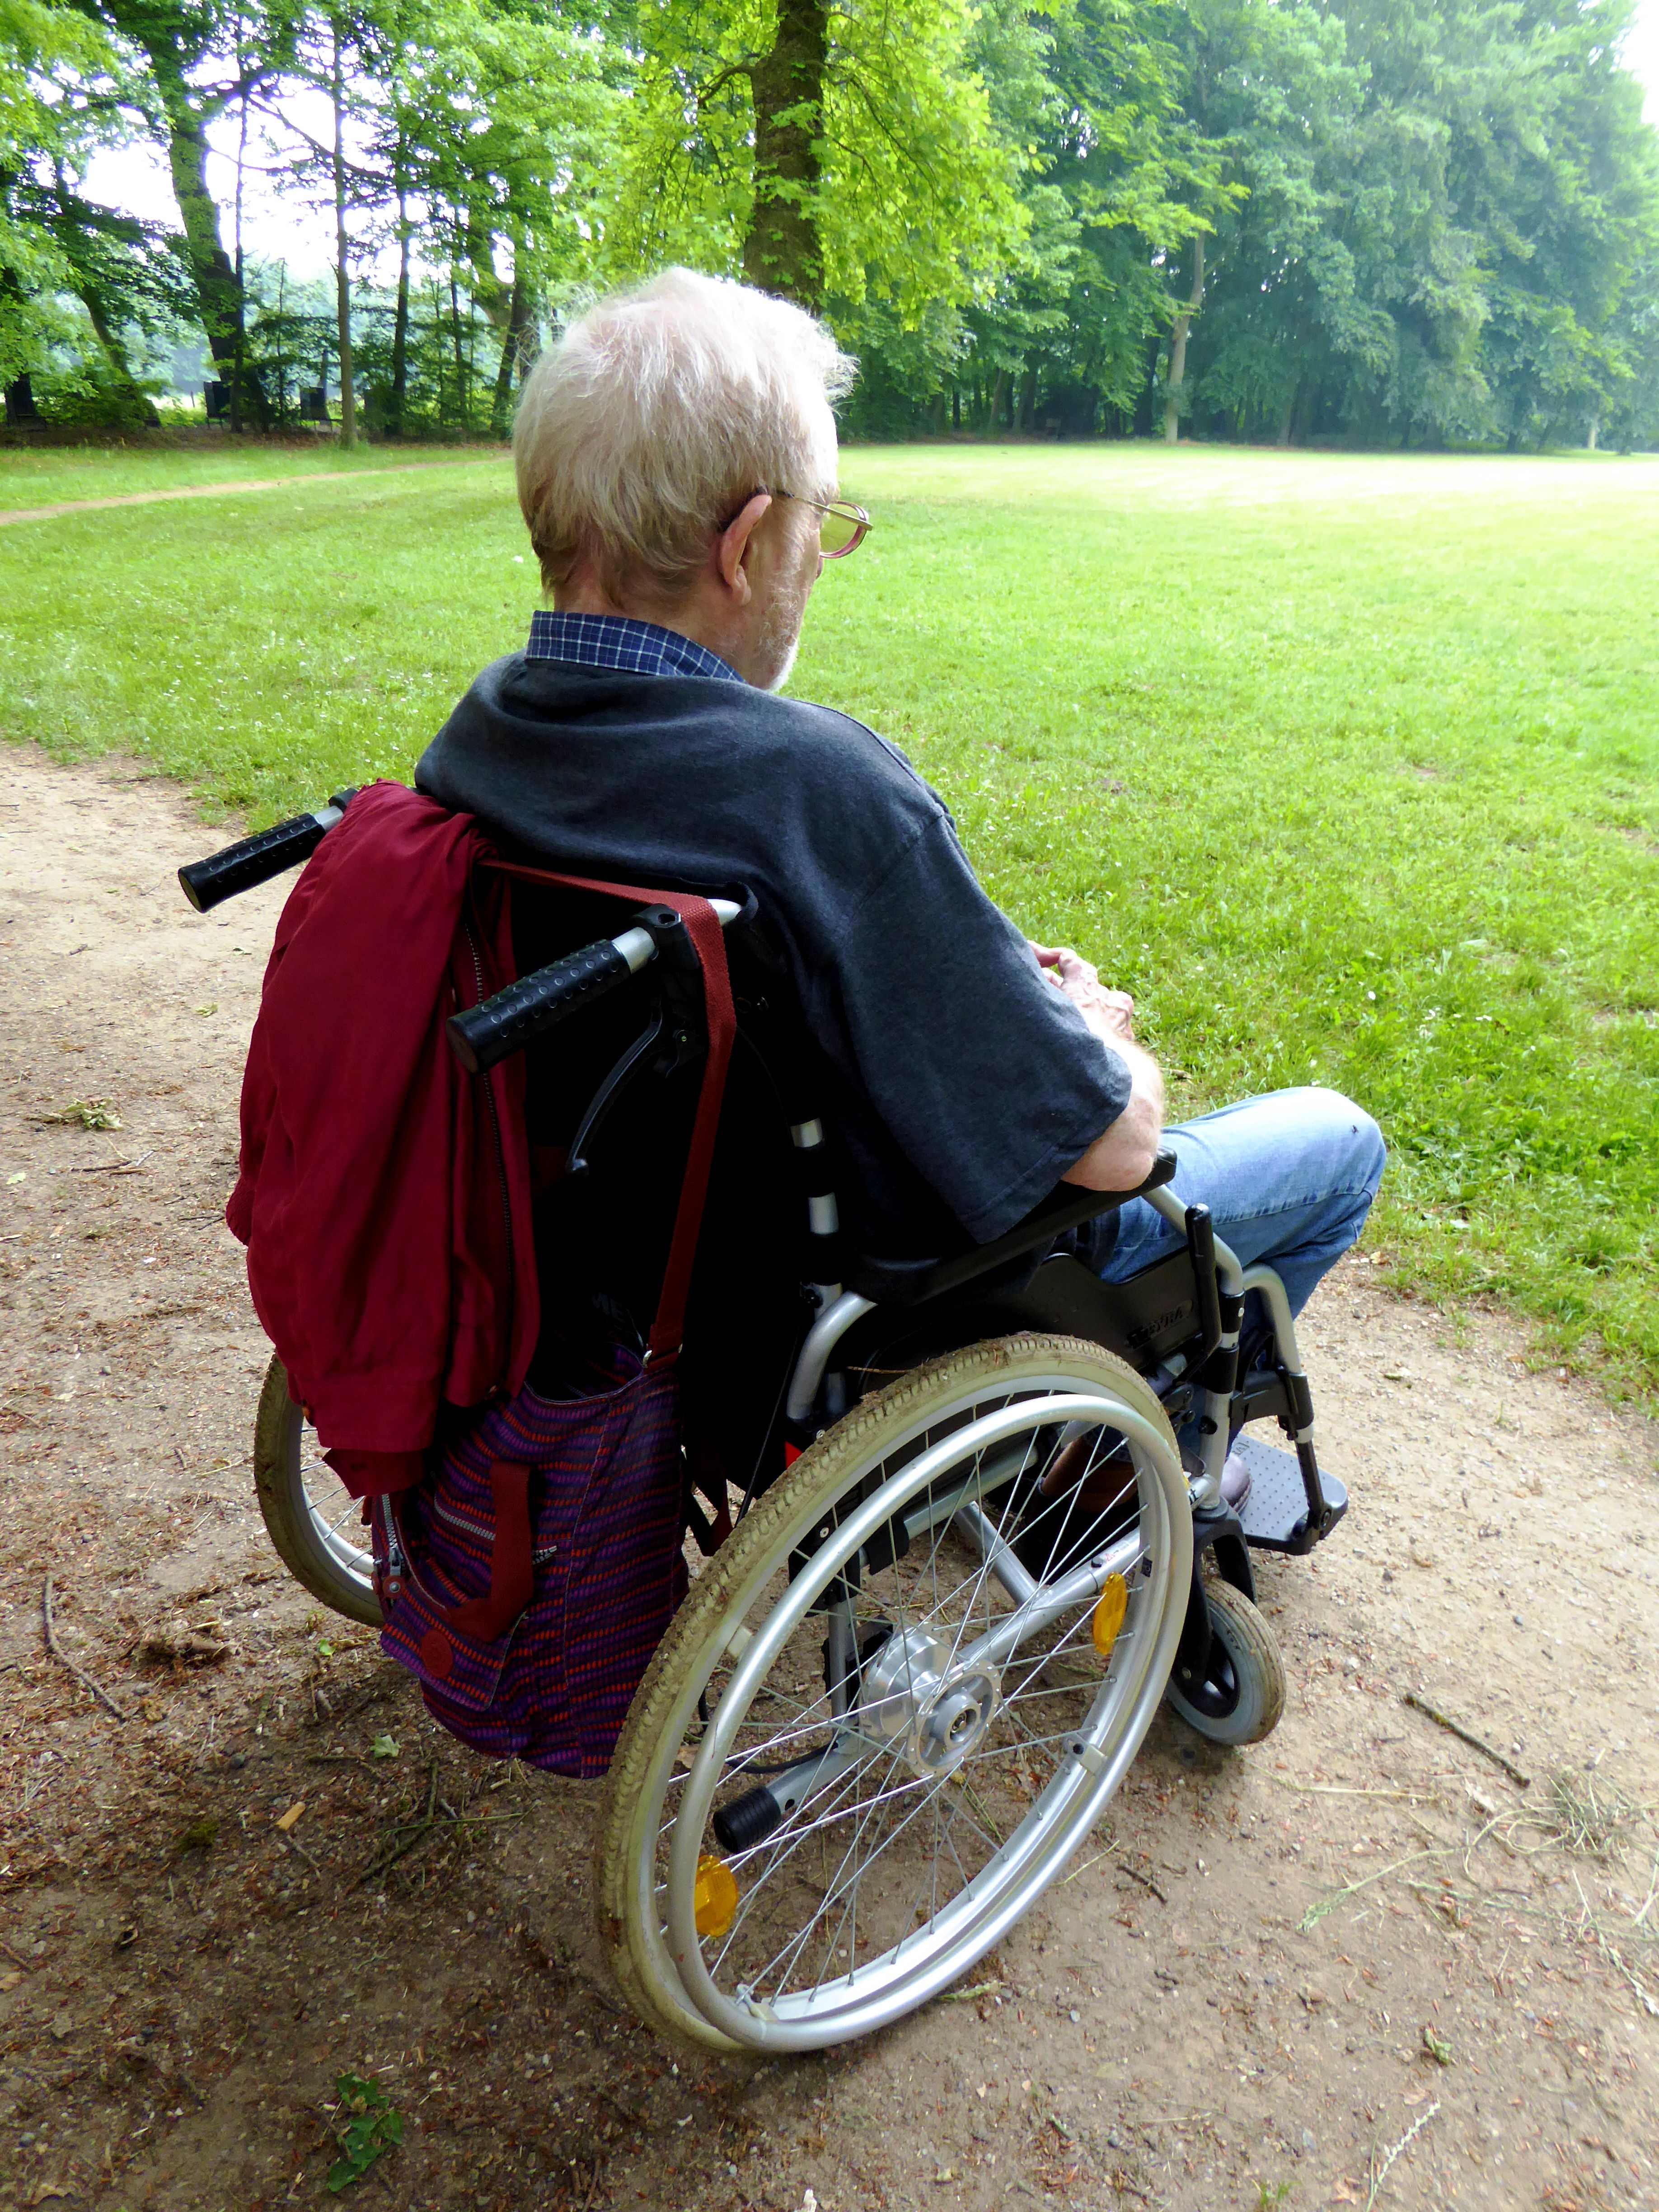
person, wheel, cart, vehicle, sitting, ride, old man, product, wheelchair, grandpa, senior, locomotion, baby carriage, wheelchair users